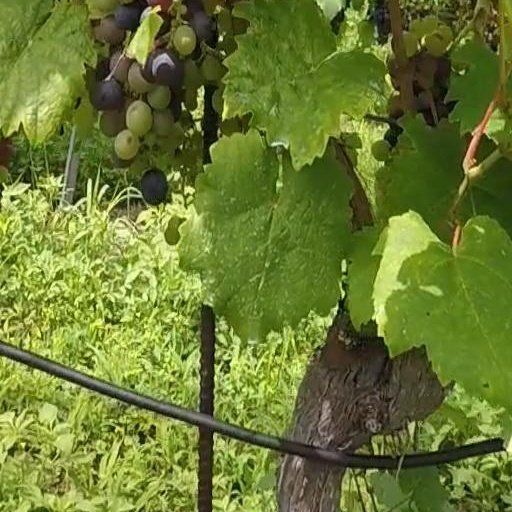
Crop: grape